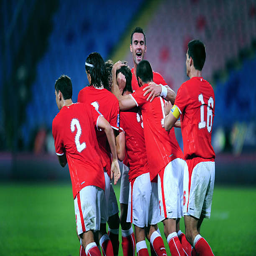
federal republic reacts after scoring during the world cup qualifier against country .